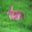
Label: rabbit